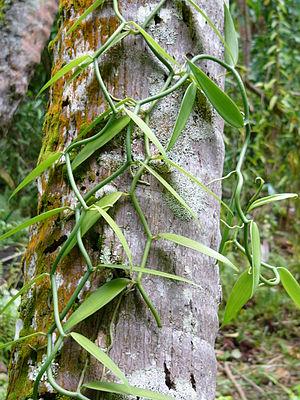
Vanille sur tronc de cocotier à l état semi-sauvage
L’histoire de l'agriculture est l'histoire de la domestication des plantes, des animaux et du développement, par les êtres humains, des techniques nécessaires pour les cultiver ou les élever, puis de la modification des écosystèmes cultivés, transformés en agroécosystèmes. L'agriculture est apparue indépendamment dans différentes parties du monde lors de la Révolution néolithique, il y a parfois plus de dix mille ans. On peut supposer que cela a débuté par une agriculture de subsistance. Puis, peu à peu, s'est créée une agriculture de production et de négoce.
Vanilla tahitensis est une espèce d'orchidées qui produit la vanille de Tahiti. Longtemps considérée comme un croisement entre la Vanilla planifolia et Vanilla pompona, elle serait plutôt un hybride entre Vanilla planifolia et une autre espèce proche de Vanilla odorata. Cette espèce moins utilisée jusqu'au début des années 2000 a été à nouveau en forte croissance jusqu'en 2012, mais a décliné à nouveau à partir de 2013. L'objectif ambitieux de 100 tonnes de vanille préparées en 2016 avec le plan de relance de la production mis en place en septembre 2013 ne portera, au mieux, ses fruits qu'à l'horizon 2025. La production de vanille préparée pour fin 2020 est estimée à environ 8 tonnes selon la récolte en cours à mi-juillet 2020. La vanille de Tahiti est reconnue comme plus odorante et plus fruitée que la vanille Bourbon. Avant les années 1960, Tahiti produisait plus de 200 tonnes de Vanilla × tahitensis par an. La demande mondiale pour cette vanille est supérieure à 50 tonnes par an et restera encore insatisfaite pendant plusieurs années.